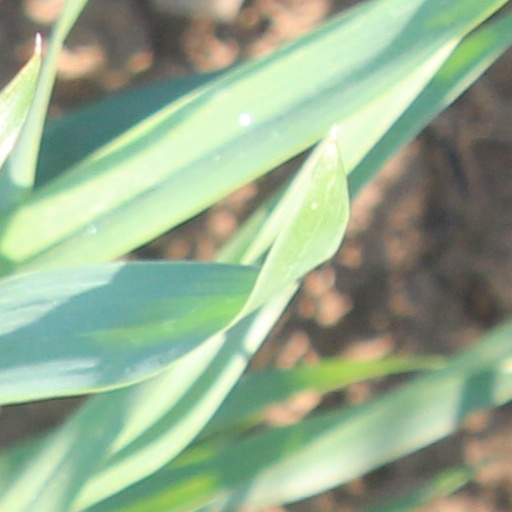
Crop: wheat